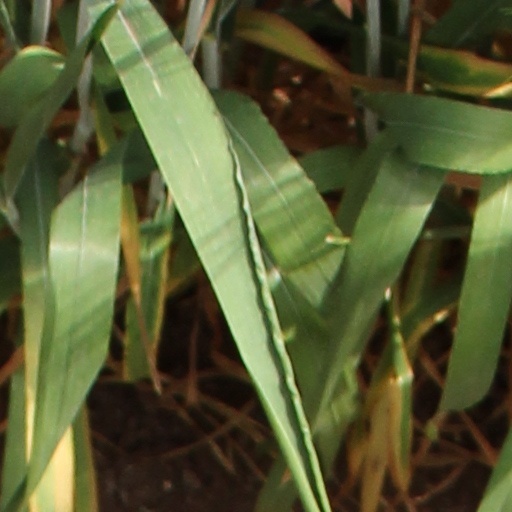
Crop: wheat